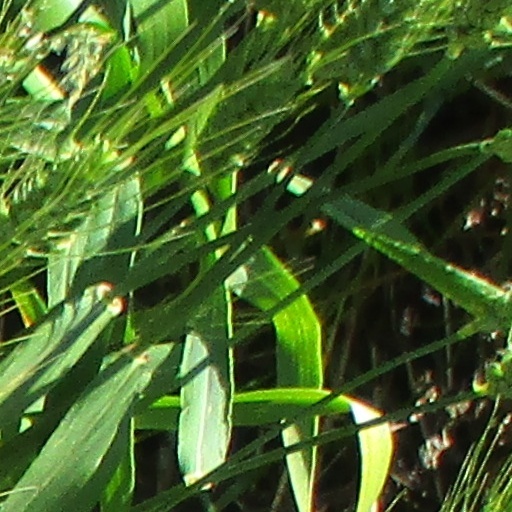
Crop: wheat